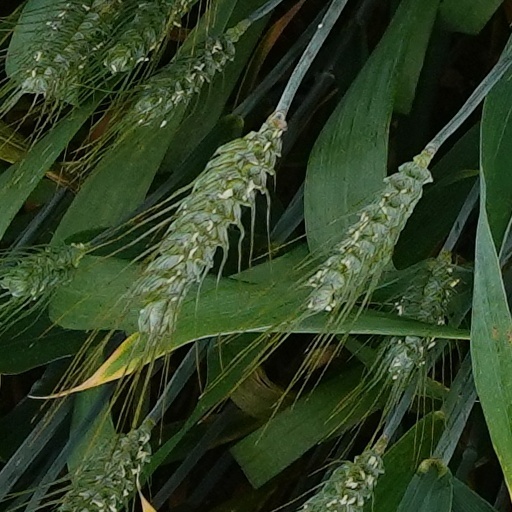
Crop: wheat